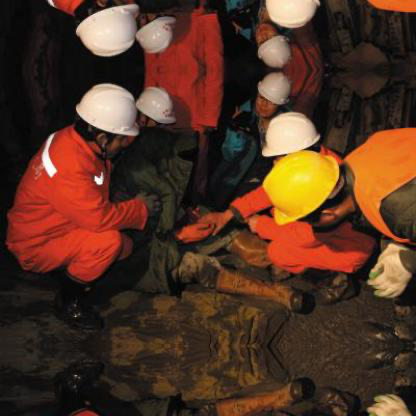
Objects in the image:
label: helmet
label: helmet
label: helmet
label: helmet
label: helmet
label: helmet
label: helmet
label: helmet
label: helmet